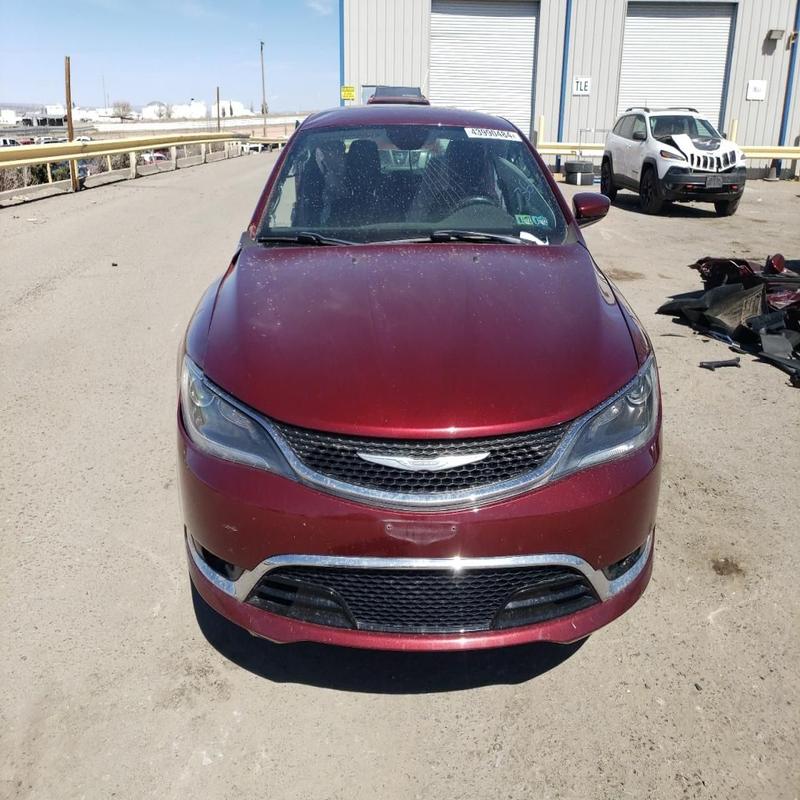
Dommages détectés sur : plaque d'immatriculation avant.
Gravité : majeur